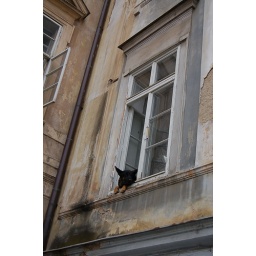
178 - dog in window - Tues